Chiranna Zenevisi, Lady of Grabossa

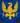
Coat of Arms of the Zenevisi family

Chiranna Zenevisi, also known as Anna was an Albanian noblewoman and member of the Zenevisi family, as the daughter of Count John Zenevisi.